Academic dress

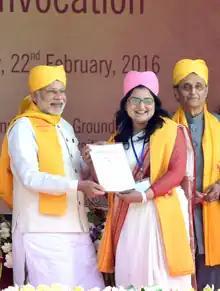
Prime Minister of India Narendra Modi, a graduating student, and the Chancellor of Banaras Hindu University, Dr. Karan Singh at the university's 2016 convocation ceremonies

Indian universities followed United Kingdom robe and gown system until 2013 when Banaras Hindu University replaced it with Indian traditional dress of Kurta, Dhoti, Pyajama for men and Saree for women, which led to students at other universities demanding similar dresses. Slowly Indian universities started replacing the robes and gowns with traditional dresses. In 2019, India's University Grants Commission formally issued a circular to all public and private universities to opt for Indian traditional dress made of Indian handloom.